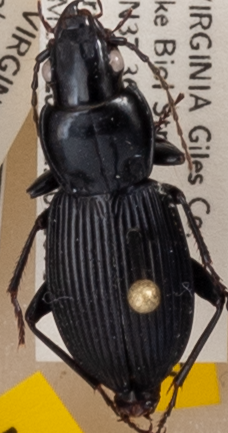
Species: Pterostichus coracinus
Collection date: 2021-07-13
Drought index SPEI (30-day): -1.372
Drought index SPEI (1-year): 0.47
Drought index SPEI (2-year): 1.16